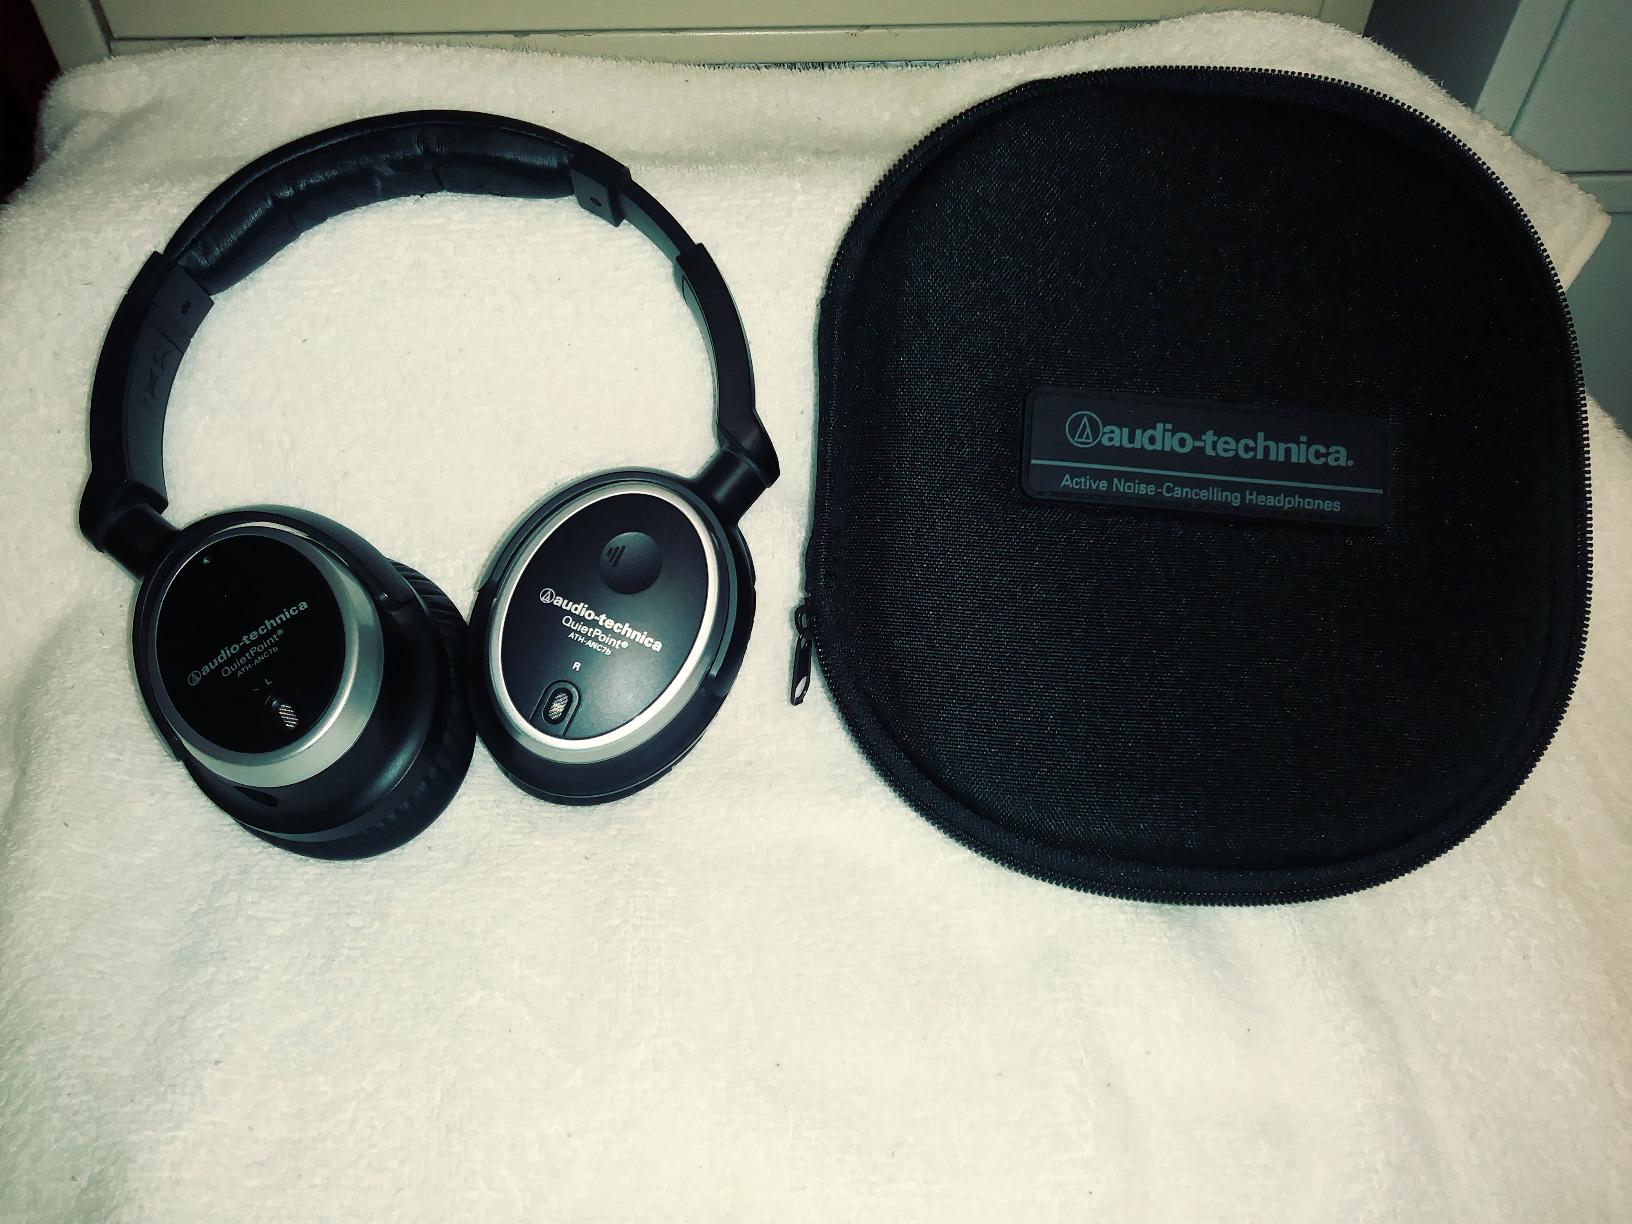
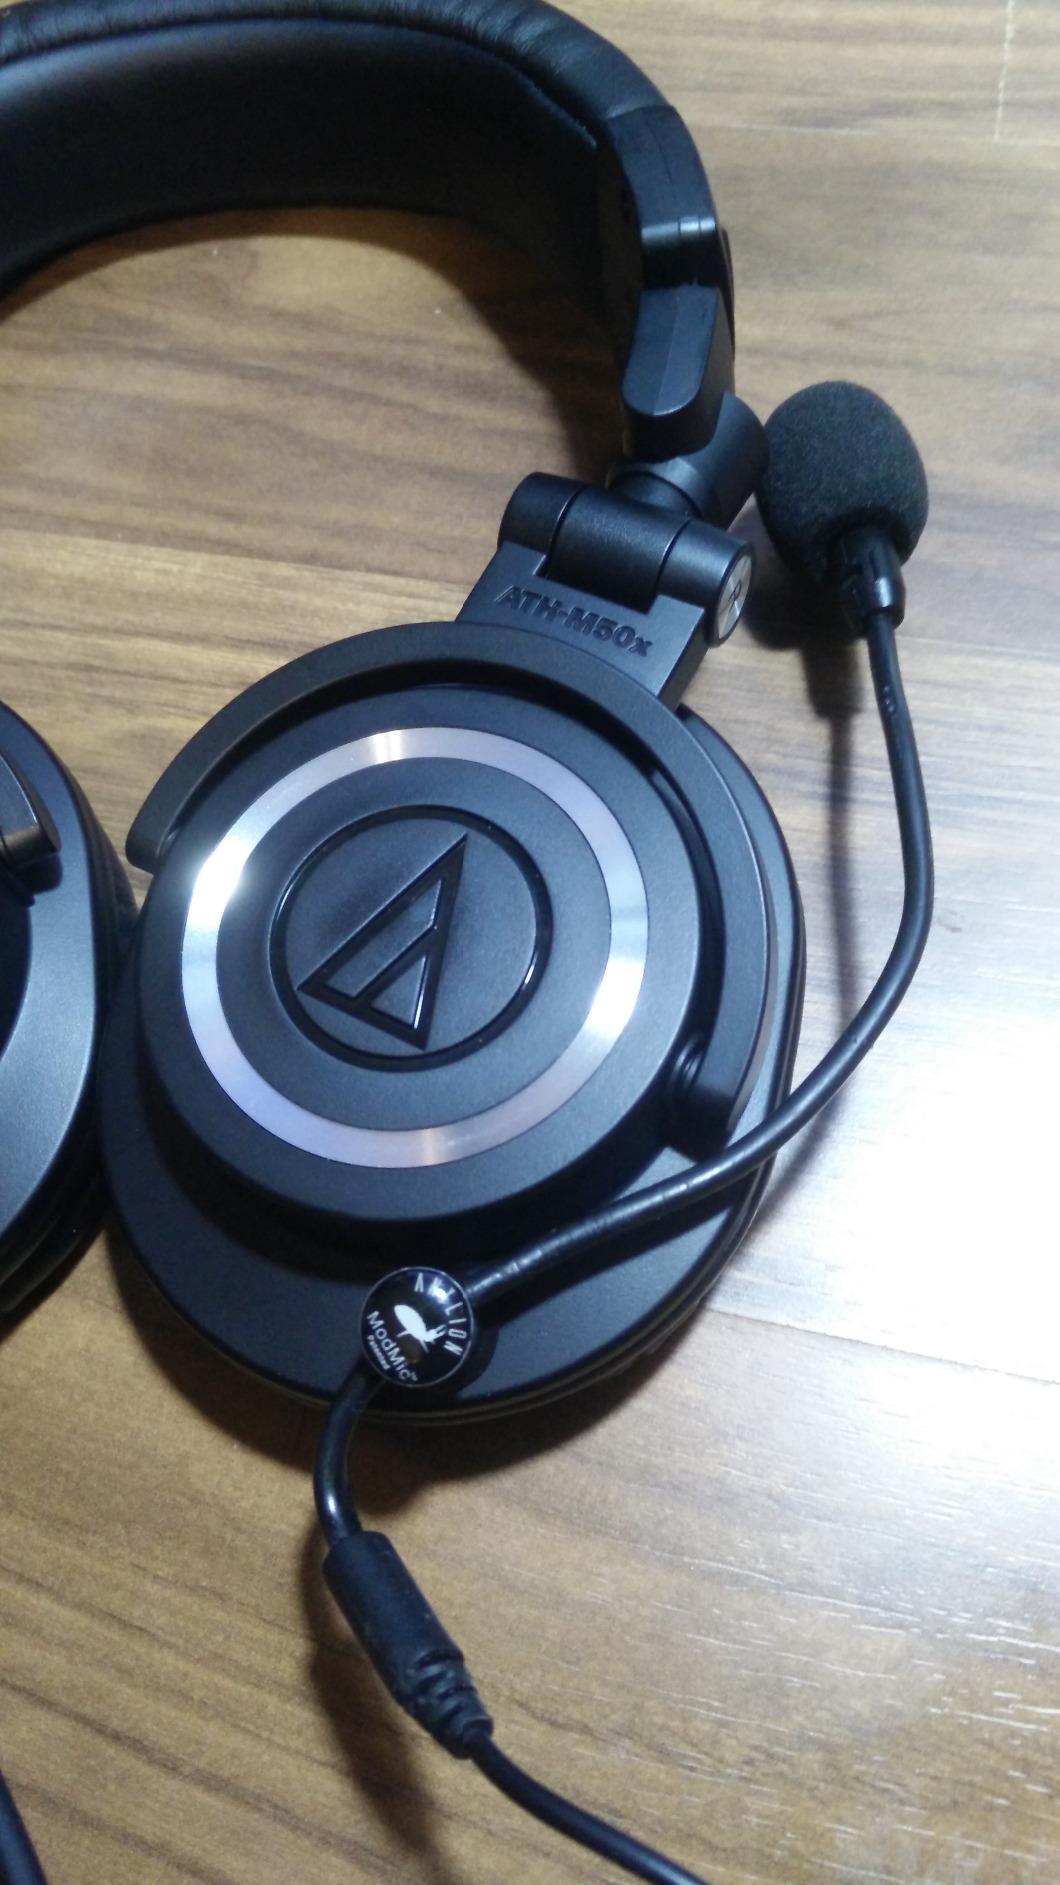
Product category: headphones
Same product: no